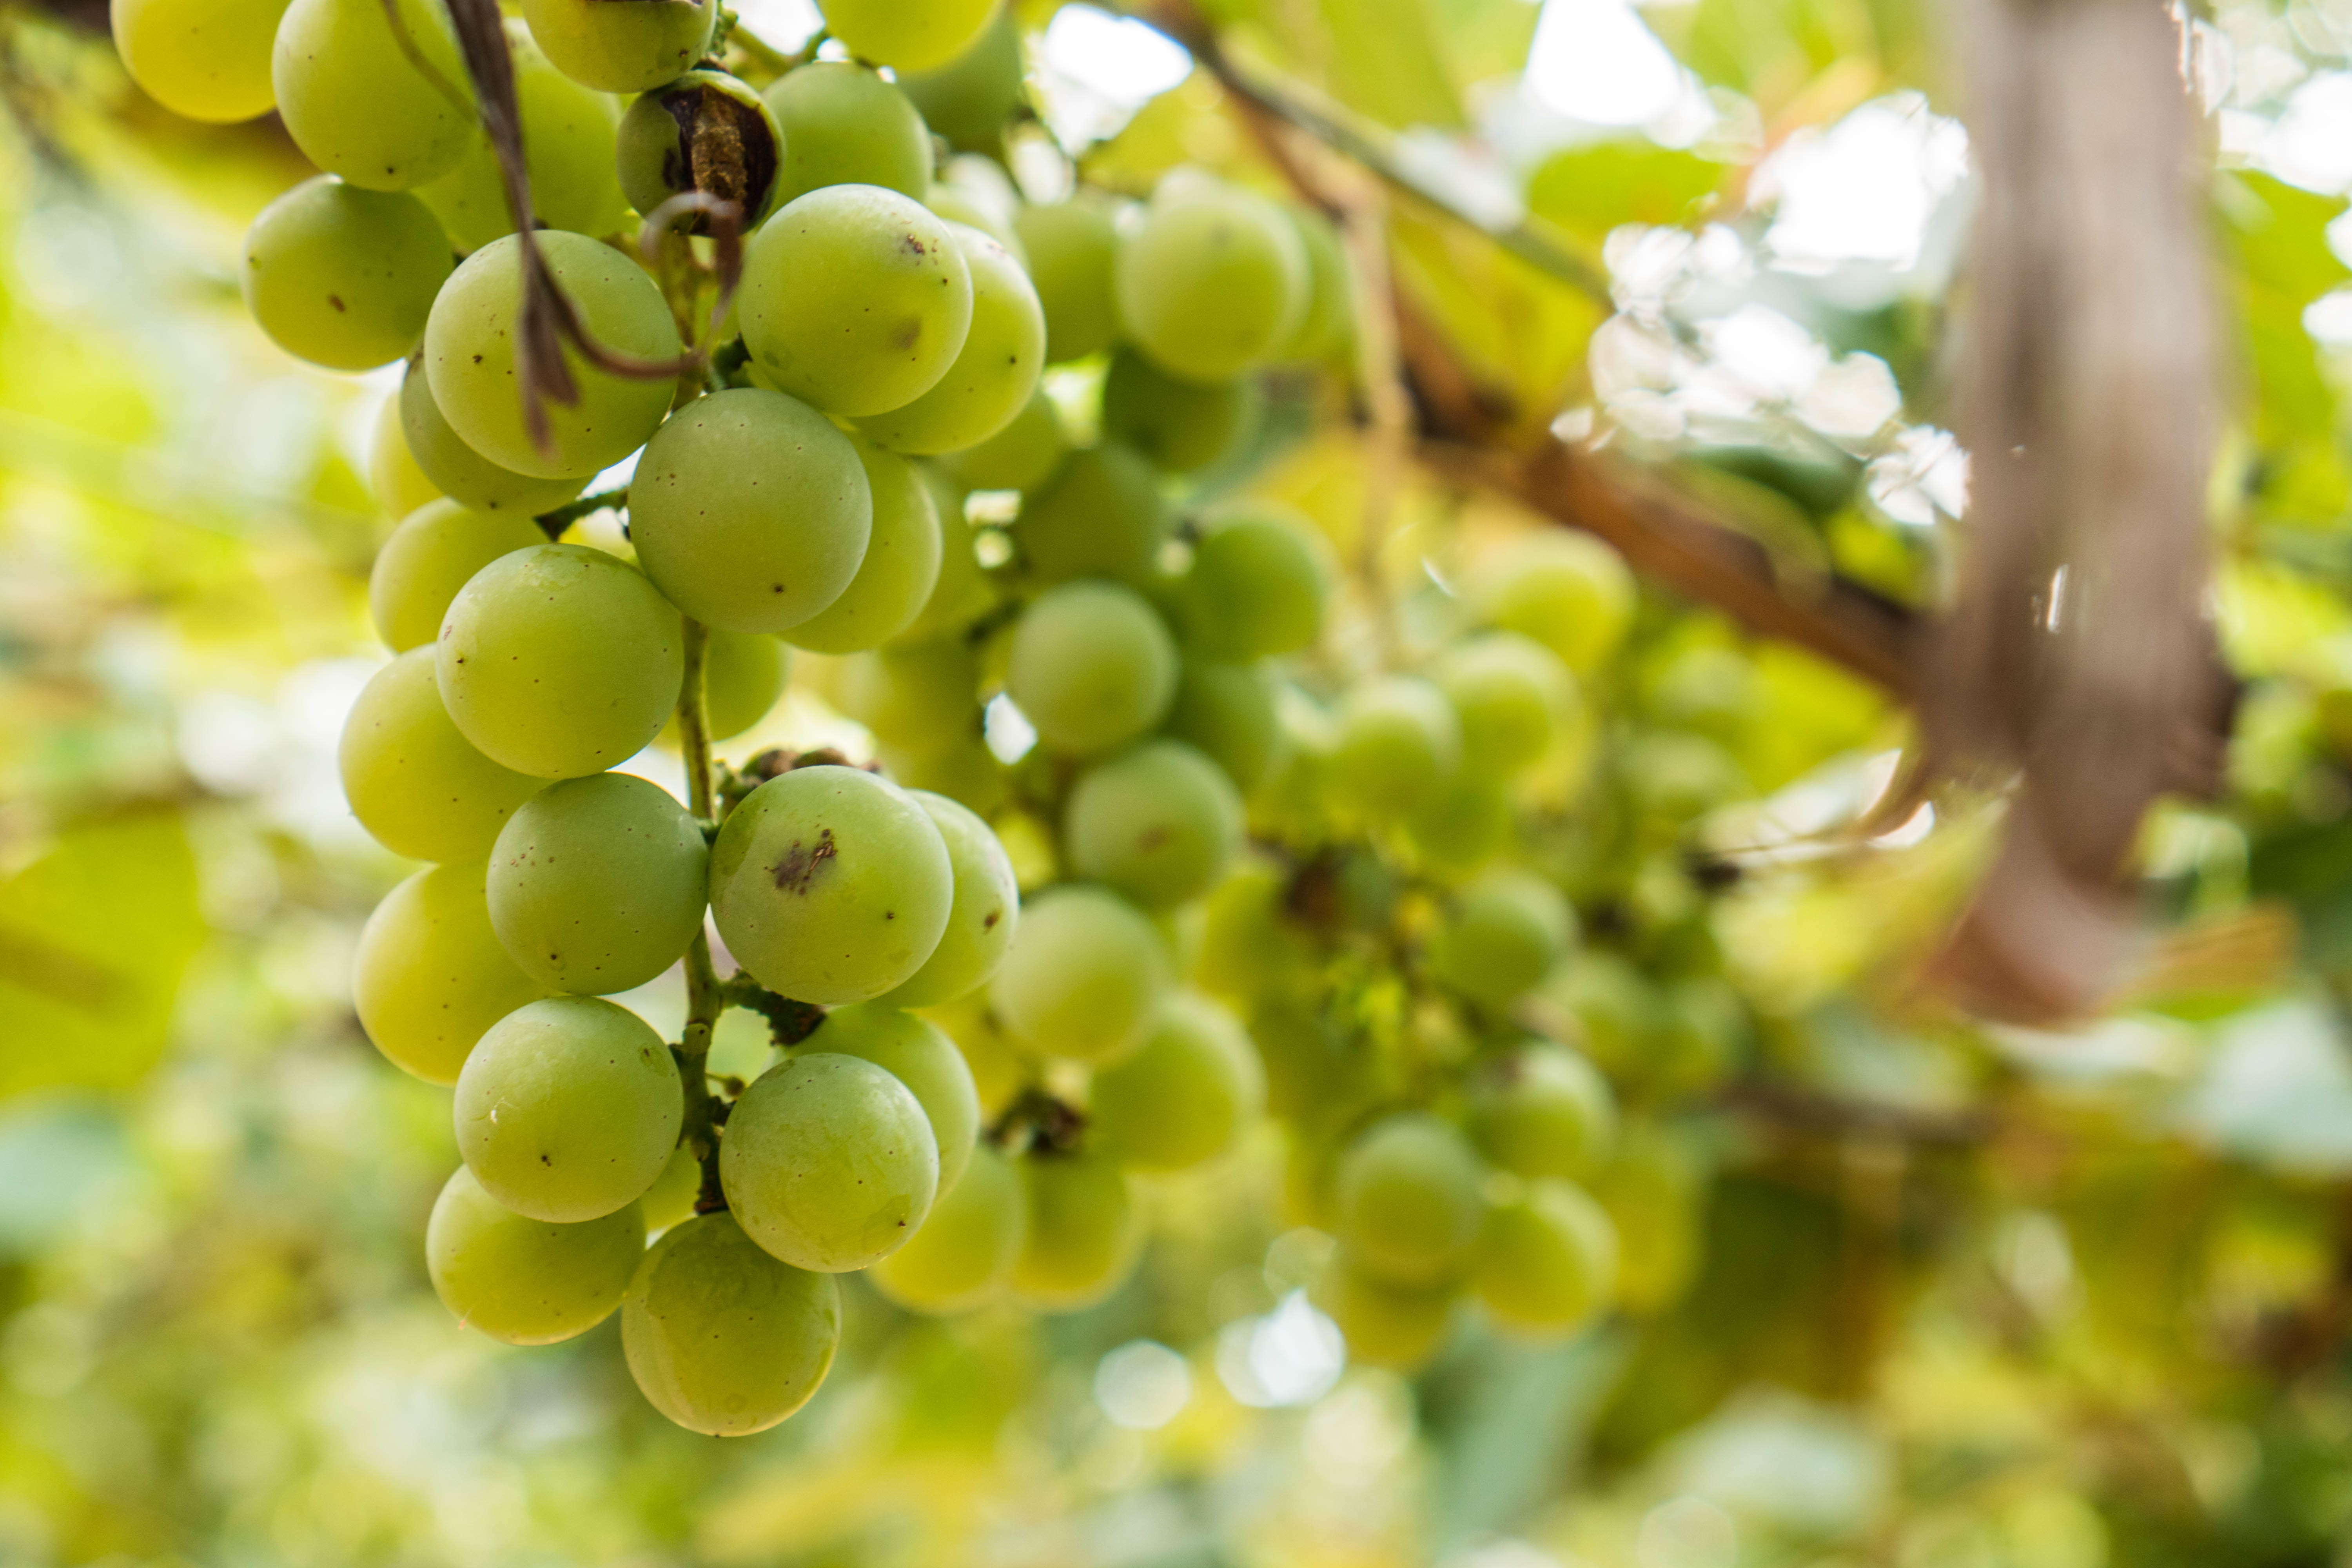
branch, plant, grape, fruit, flower, food, green, produce, agriculture, shrub, flowering plant, vitis, land plant, grapevine family